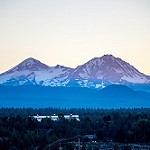
Scene: Outdoor